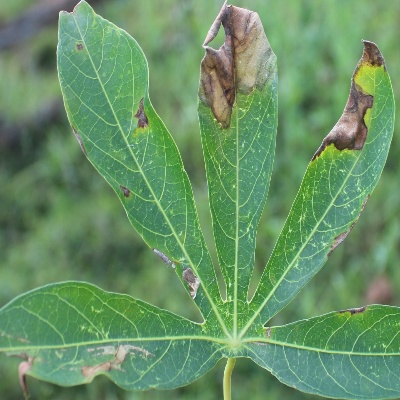
Crop: Cassava
Condition: bacterial blight